Characters of The Last of Us Part II

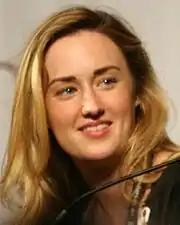
31-year-old woman looking to the right of the camera.

Ellie (Ashley Johnson) is a playable protagonist of "The Last of Us Part II". Two years after the events of the first game, Ellie returned to the Firefly hospital and learned the truth from Joel. The main plot of "Part II" takes place two years later, where Ellie and Joel have built a life in Jackson, though it is evident their relationship is still strained. Ellie and her girlfriend Dina leave Jackson in search of Joel and Tommy. Ellie enters the Washington Liberation Front (WLF) camp to witness Abby Anderson beat Joel to death, and swears revenge. Ellie and Dina head to the WLF base in Seattle, where Tommy has gone. After escaping a WLF ambush, the pair retreat to a theater, where Ellie reveals her immunity for "Cordyceps" fungus to Dina and learns that Dina is pregnant. The next day, with Dina sick, Ellie pursues Tommy alone and encounters Dina's ex-boyfriend Jesse, who has followed them to Seattle. Evading the Seraphites, a cult fighting the WLF for control of Seattle, Ellie tracks another WLF member, Nora Harris, to a hospital, and tortures her for information.